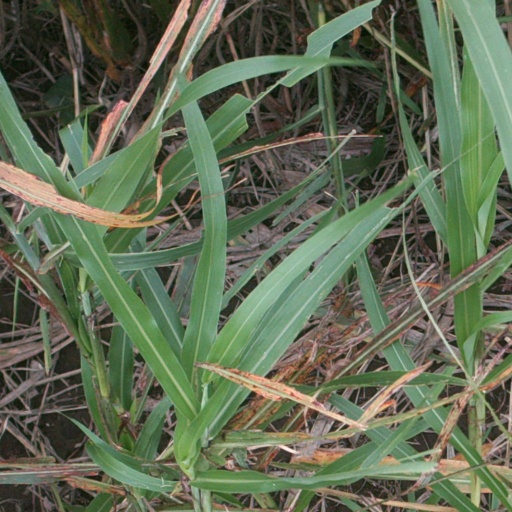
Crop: sorghum